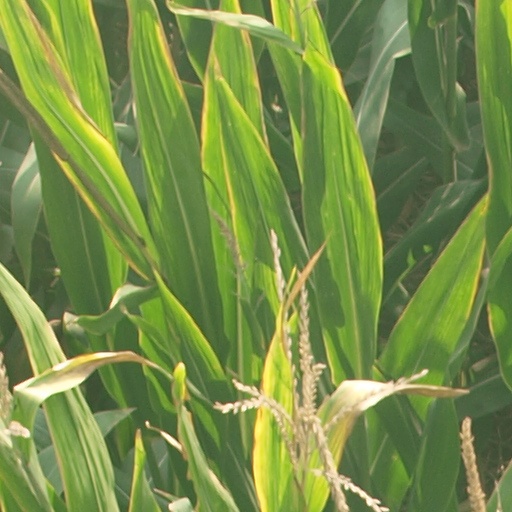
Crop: maize; corn